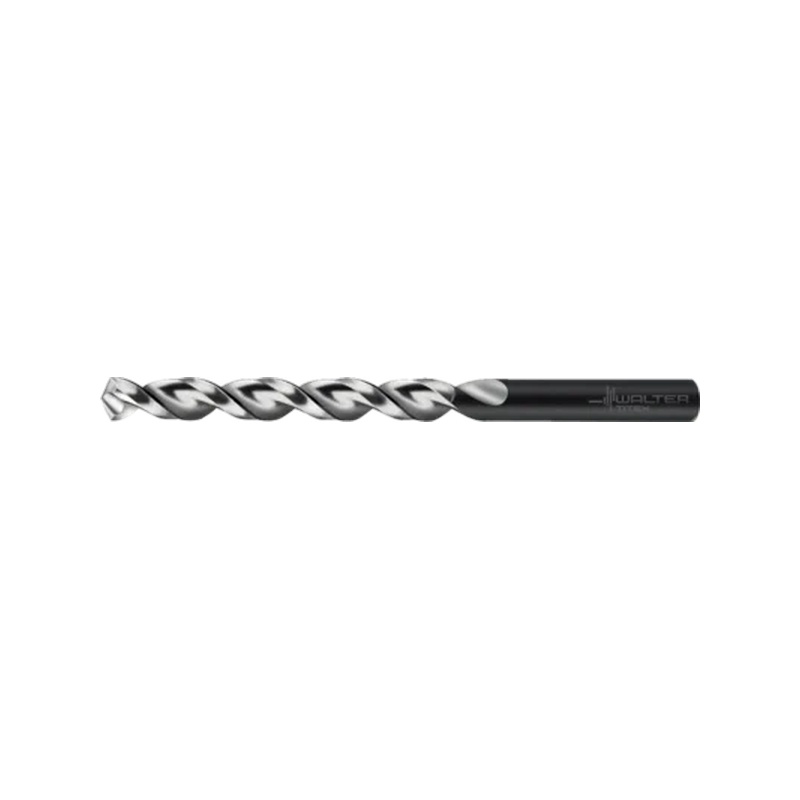
A1222-1.9 Broca Larga HSS Marca Walter
A1222-1.9 Broca Larga HSS
Brand: Walter
Category: Hardware > Tool Accessories > Drill & Screwdriver Accessories > Drill & Screwdriver Bits > Twist Drill Bits